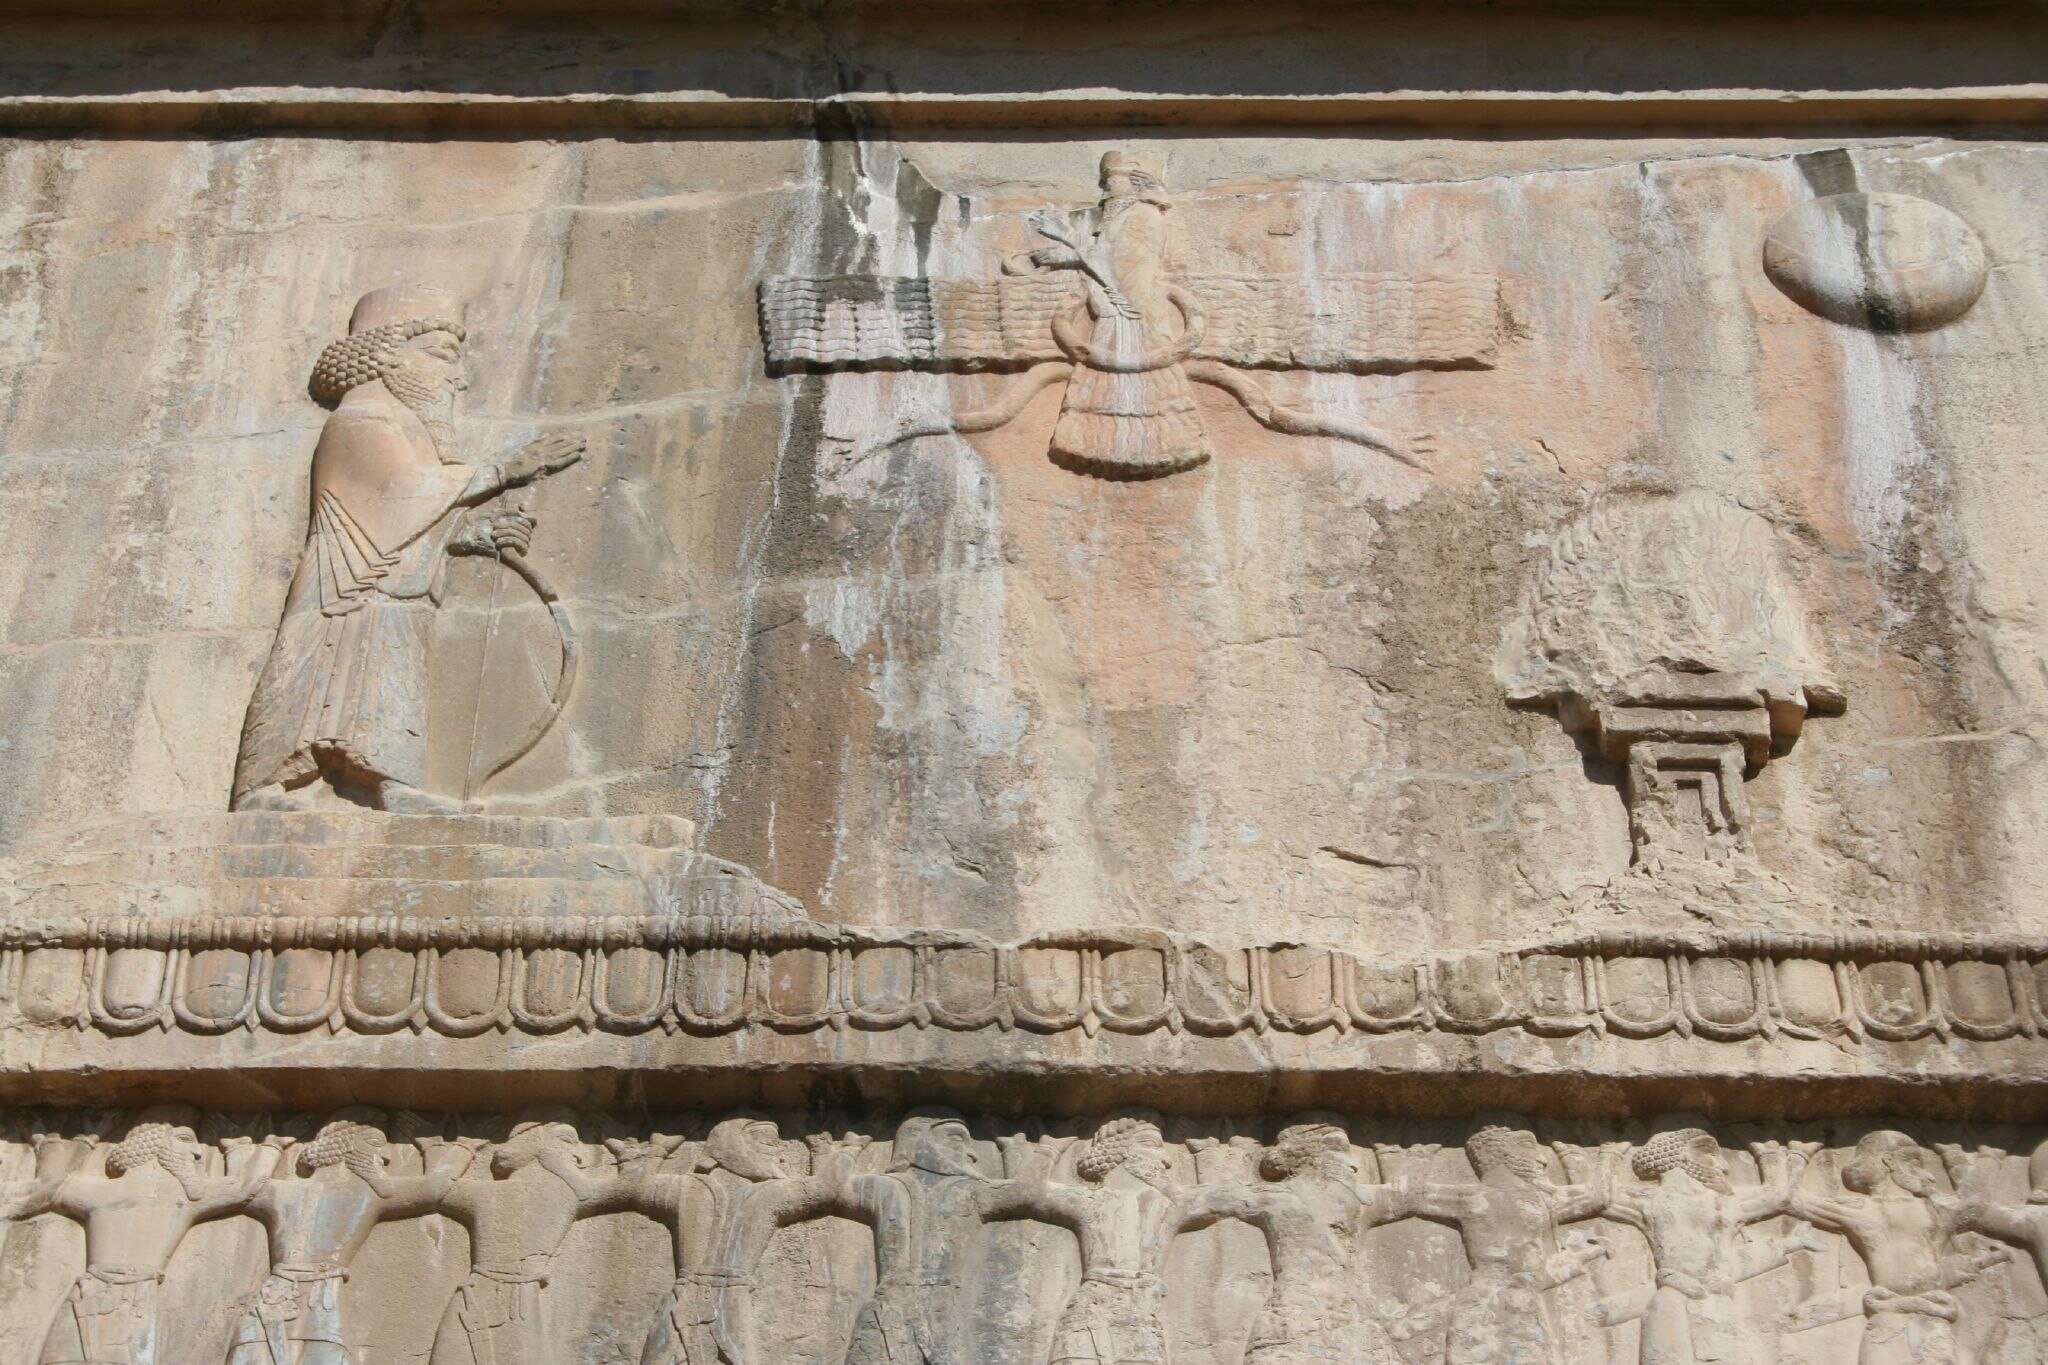
Title: Iran IMG 9972 (316577197)
Description: IMG_9972
Date: 2006-11-17 10:24
Categories: Tomb of Artaxerxes III, Flickr images reviewed by FlickreviewR 2, 2006 in Persepolis